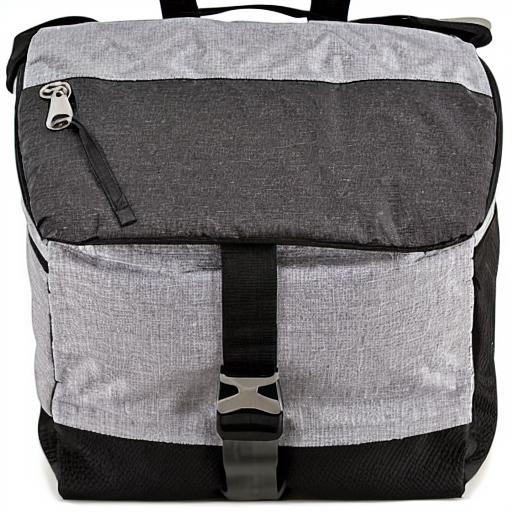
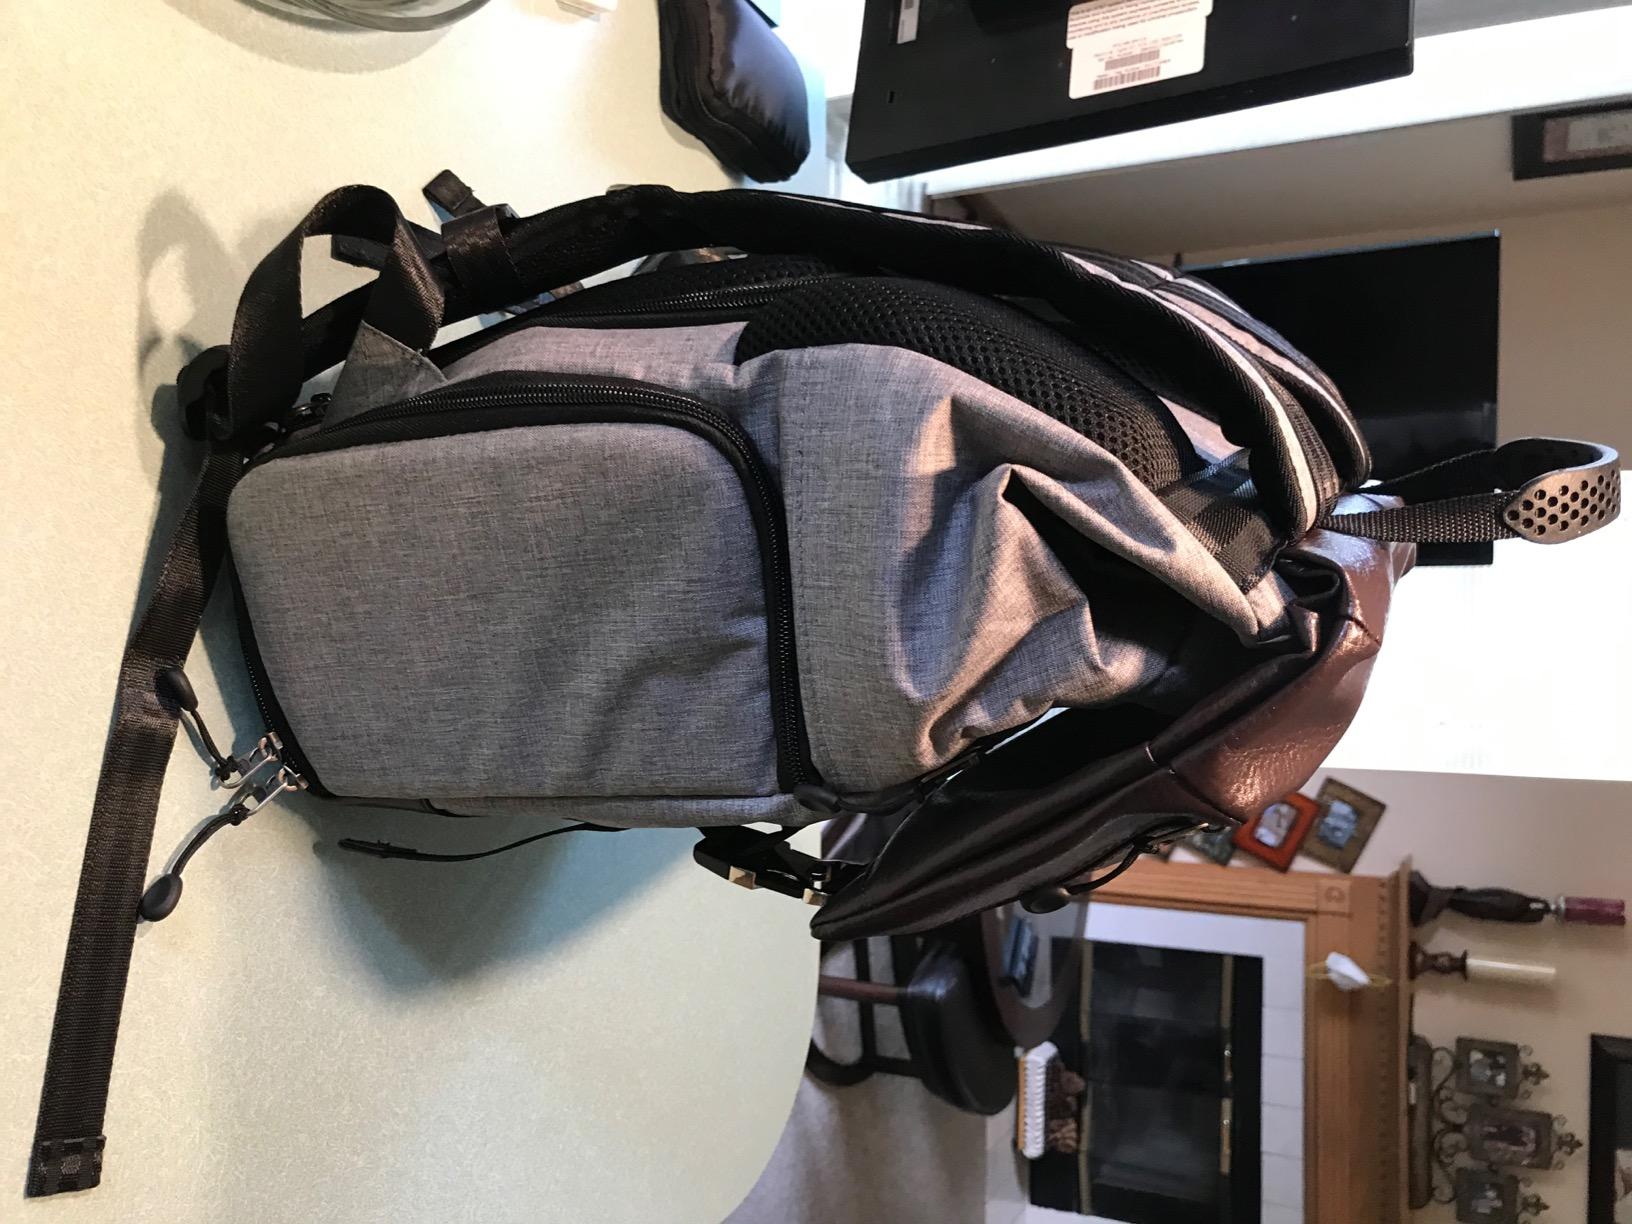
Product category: bag
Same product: no